Univision

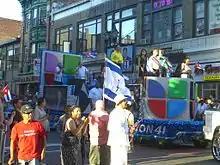
A Univision float in the 2010 North Hudson Cuban Day Parade in Union City, New Jersey

On February 9, 2006, Univision Communications announced that it was putting itself up for sale. News Corporation chairman Rupert Murdoch stated that his company was considering buying Univision, but backed off that position (the company had already owned duopolies in several markets, and could not acquire the existing Univision stations in any event as FCC rules prohibit common ownership of three television stations in a single market except in cases where a market has 20 full-power stations, and sell some of its stations to get below the FCC's 39% market reach cap for any individual station owner). Other expected bidders included Grupo Televisa (which would have had to acquire the network under a partnership, due to FCC laws that restrict ownership of a television station or network by a foreign company to a percentage of no more than 25%), Time Warner, CBS Corporation, Viacom, The Walt Disney Company, Bill Gates, and several private equity firms. The Tribune Company was rumored to be interested in buying Univision's sister network TeleFutura.